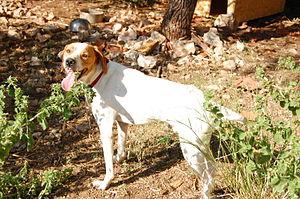
Le chien courant d'Istrie à poil ras est une race de chiens originaire d'Istrie en Croatie. C'est un chien courant de taille moyenne, d'allure noble, à la robe à dominance blanche marquée de orange, au poil lisse et ras. Il s'agit d'un chien de chasse employé comme chien courant ou chien de recherche au sang, sur les vastes terrains dégagés de son pays d'origine.